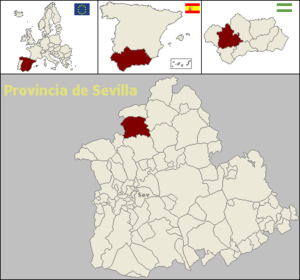
Almadén de la Plata est une commune située dans la province de Séville de la communauté autonome d’Andalousie en Espagne.